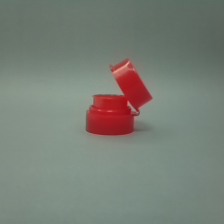
Color: red/orange/pink/fuchsia/brown
Cap type: flip-top cap